Mourning

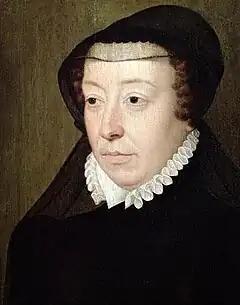
Catherine de' Medici as widow,

The Japanese term for mourning dress is , referring to either primarily black Western-style formal wear or to black kimono and traditional clothing worn at funerals and Buddhist memorial services. Other colors, particularly reds and bright shades, are considered inappropriate for mourning dress. If wearing Western clothes, women may wear a single strand of white pearls. Japanese-style mourning dress for women consists of a five-crested plain black silk kimono, a black and black accessories worn over white undergarments, black and white . Men's mourning dress consists of clothing worn on extremely formal occasions: a plain black silk five-crested kimono and black and white, or gray and white, striped trousers over white undergarments, a black crested jacket with a white closure, white or black and white . It is customary for Japanese-style mourning dress to be worn only by the immediate family and very close friends of the deceased; other attendees wear Western-style mourning dress or subdued Western or Japanese formal clothes.